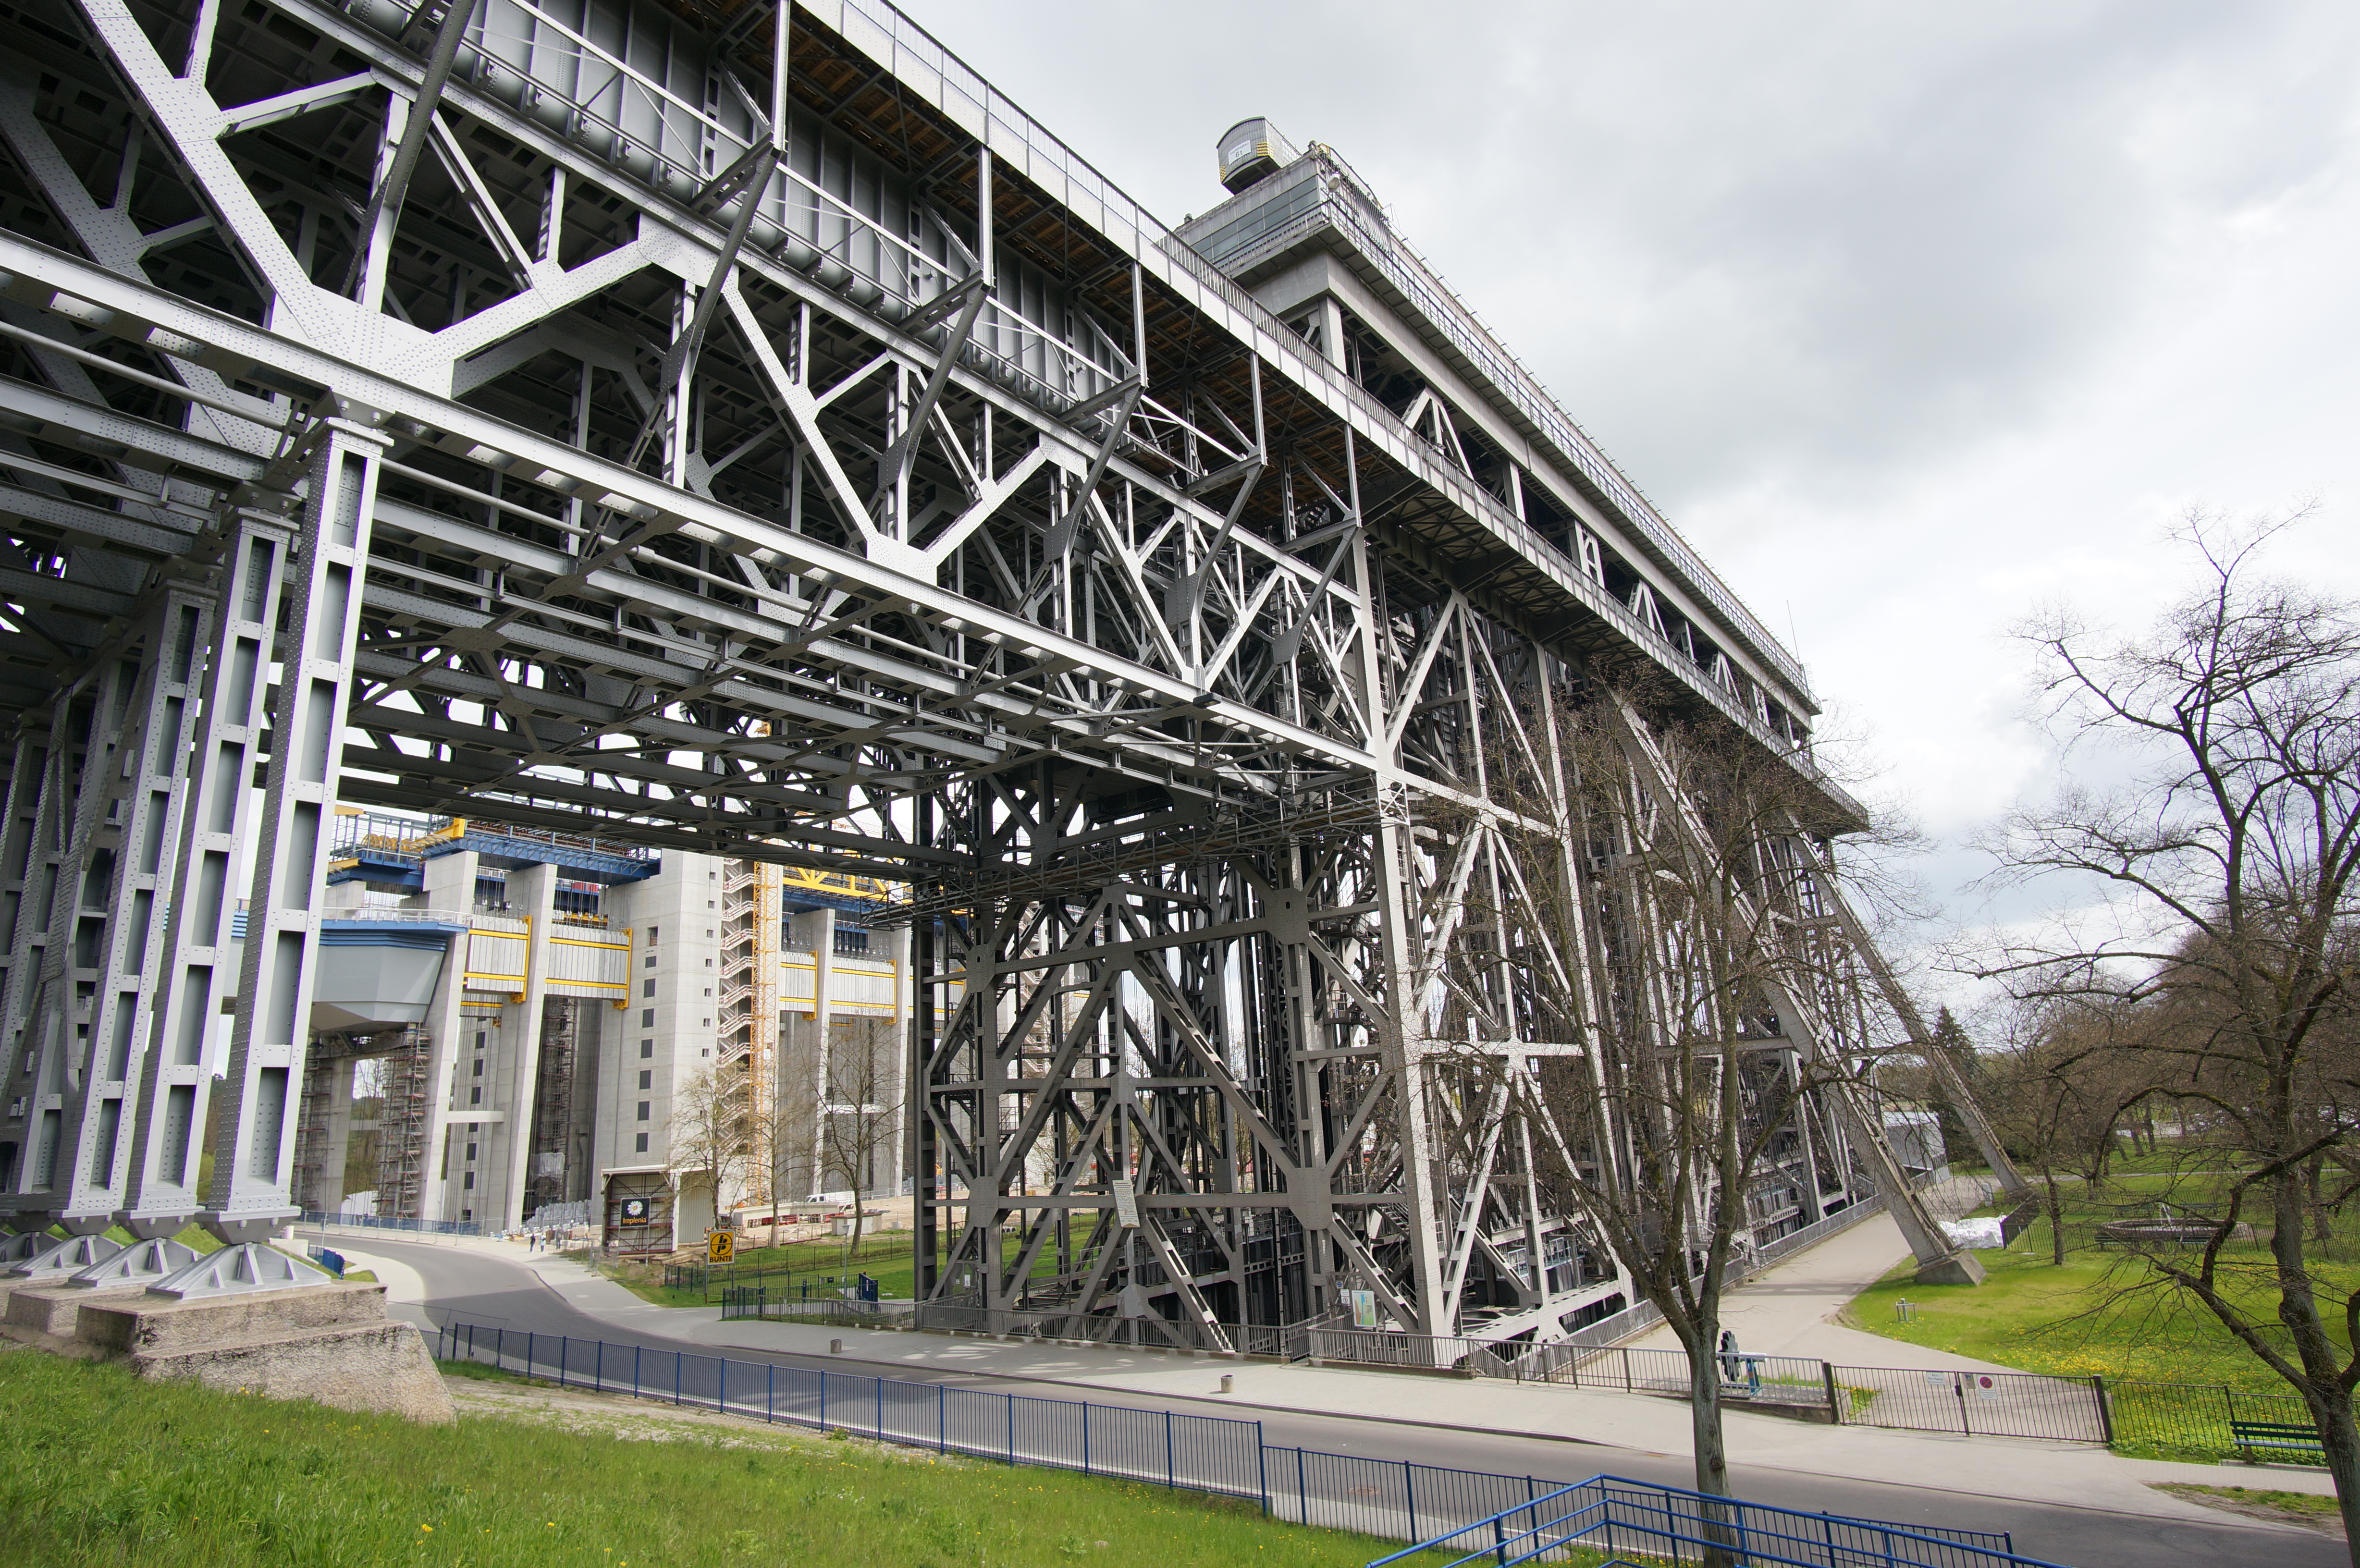
architecture, structure, bridge, overpass, transport, facade, stadium, public transport, 2016, arena, germany, deutschland, walimex, 12mm, samyang, sony, nex, nex6, headquarters, brandenburg, lenstagged, steffenzahn, samyang12mm, walimex12mm, niederfinow, skyway, residential area, rolling stock, sport venue